2021 SEC Championship Game

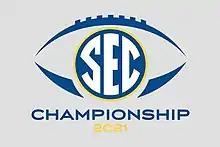

The 2021 SEC Championship Game was a college football game that was played on December 4, 2021, at Mercedes-Benz Stadium in Atlanta. It was the 30th edition of the SEC Championship Game and determined the champion of the Southeastern Conference (SEC) for the 2021 season. The game began at 4:00 p.m. EST and was aired on CBS. The contest featured the Georgia Bulldogs, the East Division champions, and the Alabama Crimson Tide, the West Division champions.